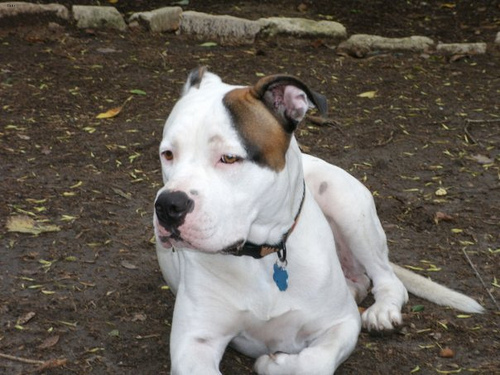
Breed: american bulldog